Hartlake disaster

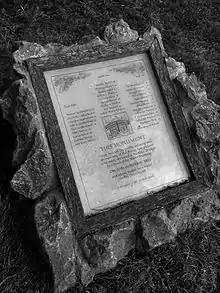
Plaque listing the names of the victims of the Hartlake disaster in the grounds of St Mary's Church, Hadlow.

The deceased were buried in the nearby St Mary's Church, where a monument in the form of an oast house has been erected. The monument is Grade II listed. The full cost of the burial was borne by the parish of Hadlow, the Medway Navigation Company refusing to contribute. In October 2013, on the 160th anniversary of the disaster, a new plaque carrying the names of the dead was added to the by now weathered memorial. The name of the youngest victim, a two-year-old girl, remains unknown as her parents died with her in the accident.